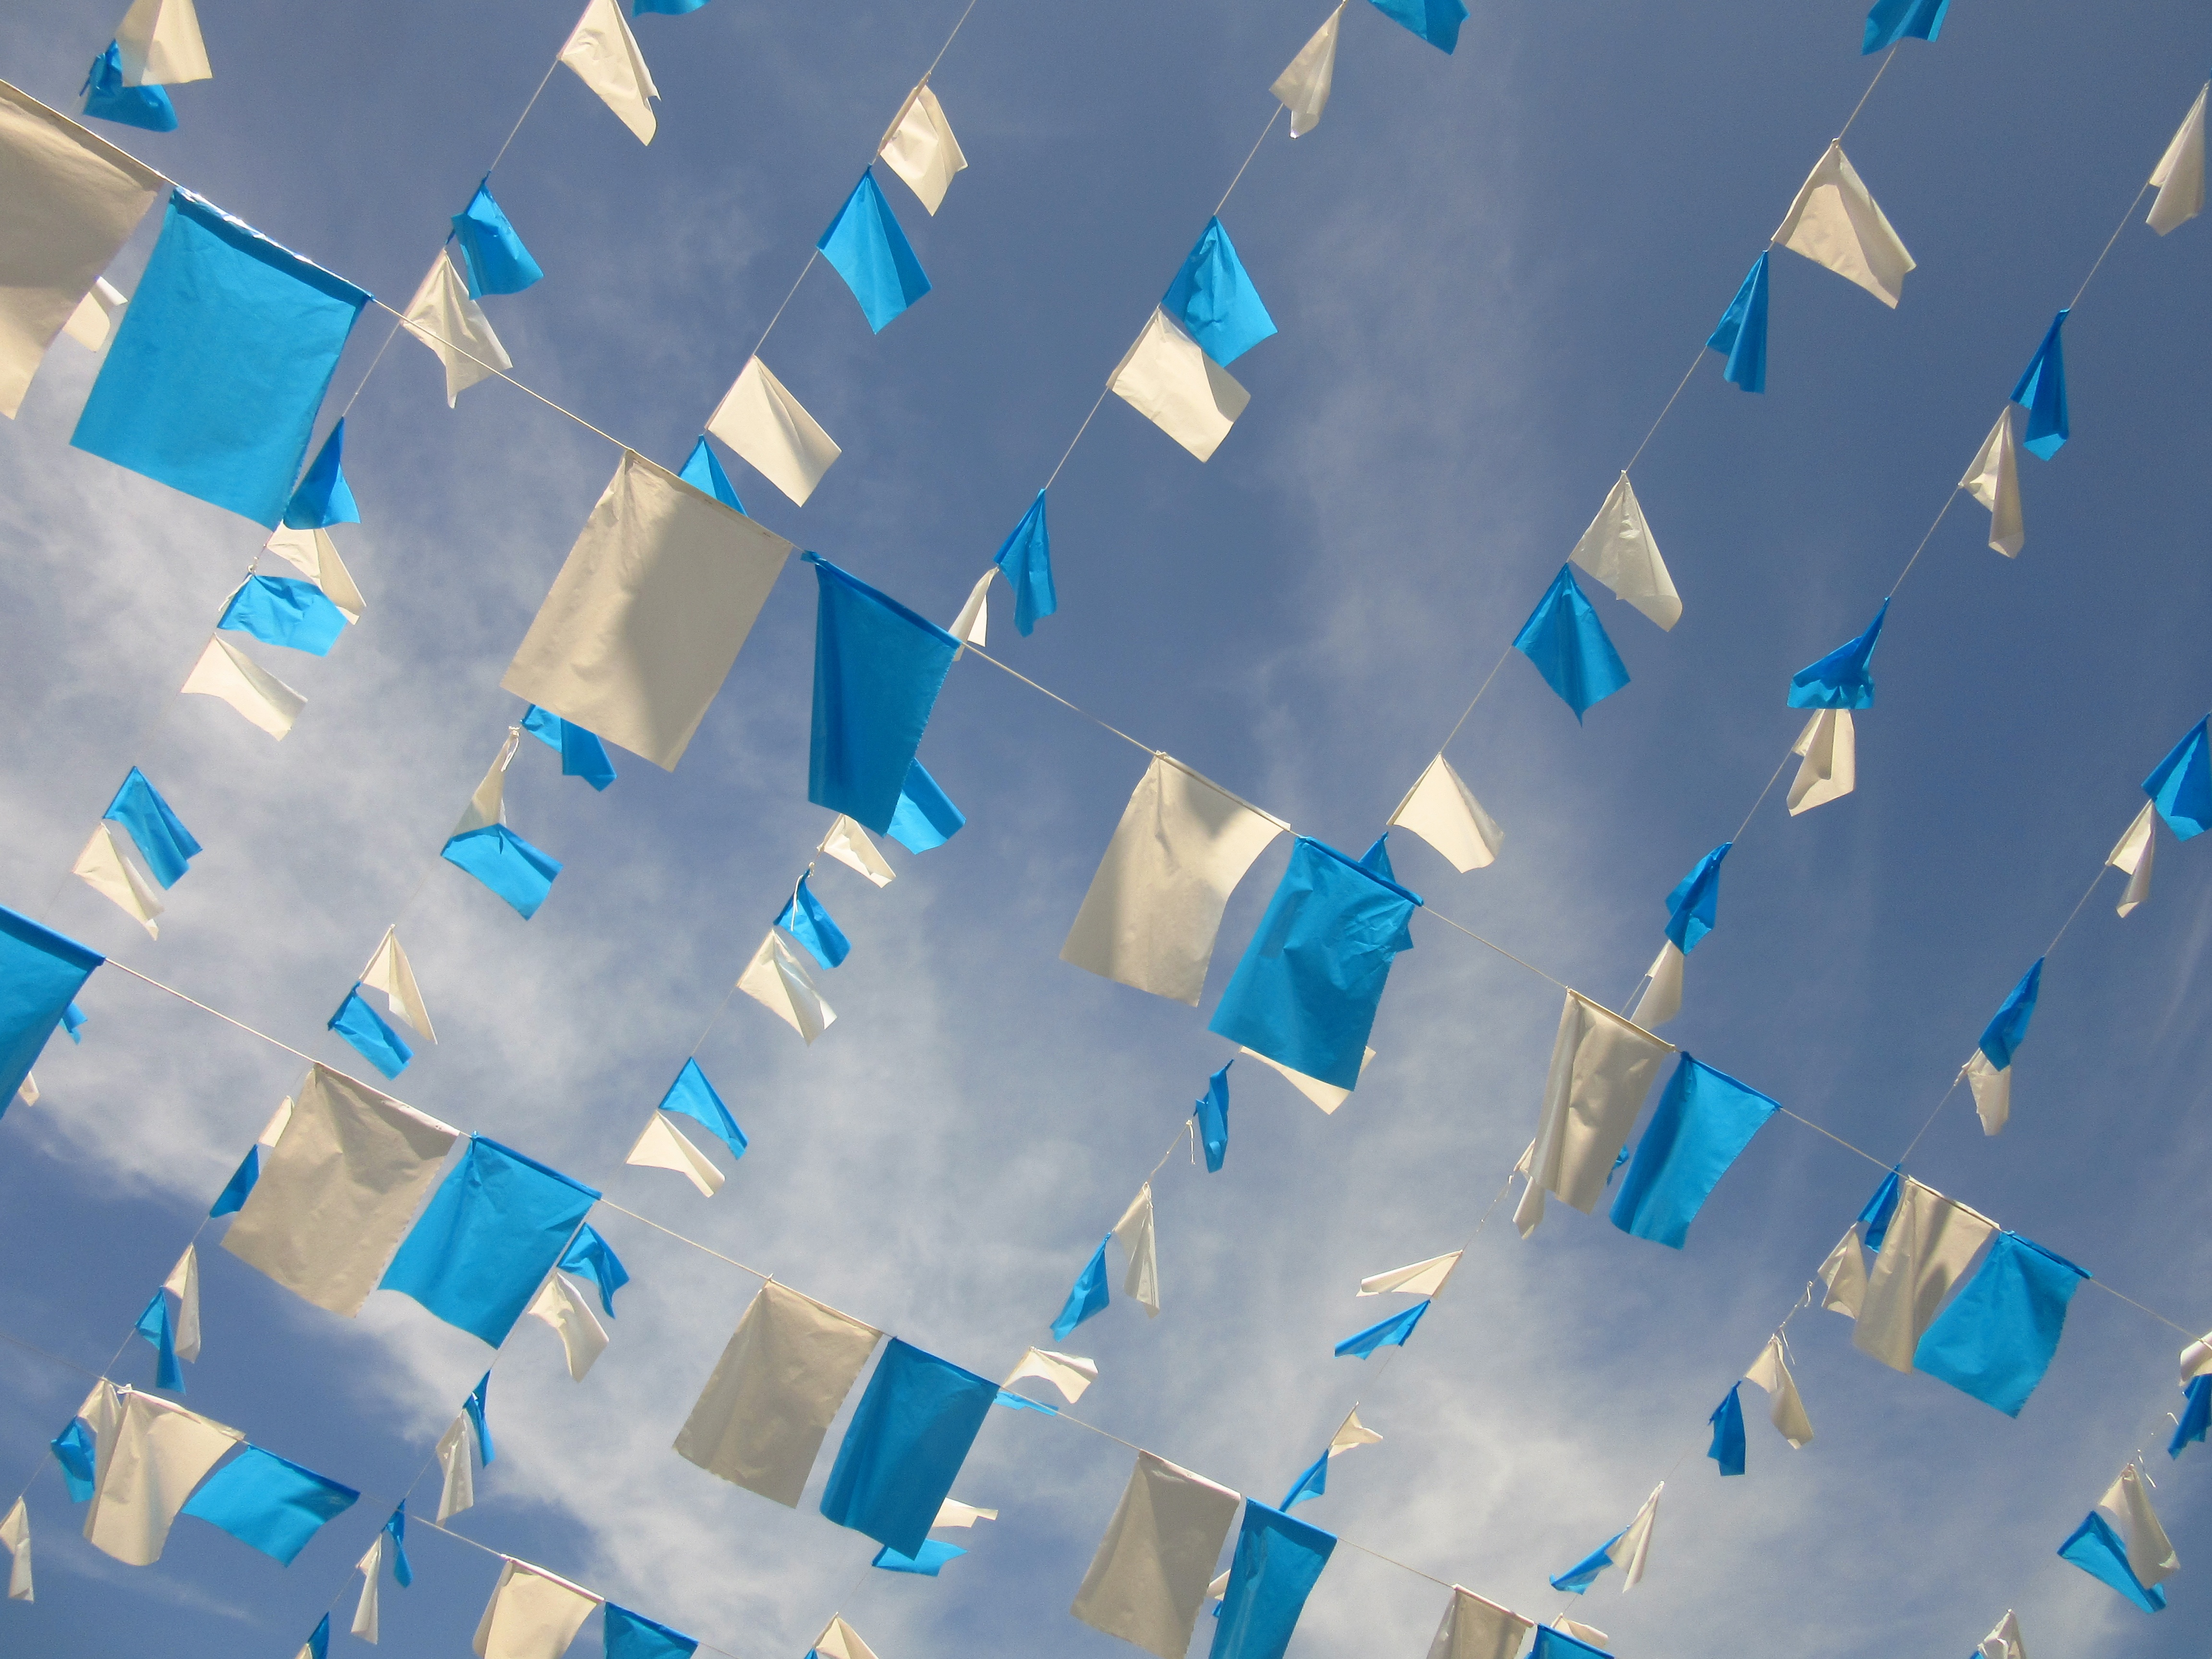
light, sky, white, sunlight, ceiling, decoration, pattern, line, green, reflection, color, pennant, italy, blue, lighting, circle, cheerful, festival, design, symmetry, shape, atmosphere of earth, garlands